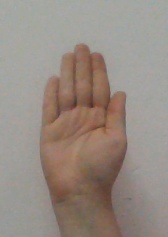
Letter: seen